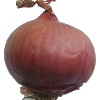
Label: Onion Red 1